Johnston Historic District

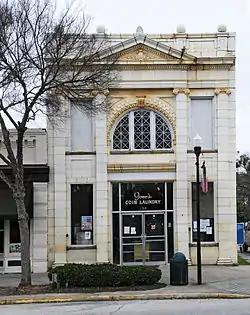
Bank of Johnston, Johnston Historic District, March 2012

Johnston Historic District is a national historic district in Johnston, Edgefield County, South Carolina. The district encompasses 127 contributing buildings, 16 contributing sites, 1 contributing structure, and 1 contributing object in the village of Johnston. The district includes commercial and residential properties from approximately 1880 to 1920. They are in a variety of popular architectural styles such as Italianate, Second Empire, Victorian, Queen Anne, and Neo-Classical. The district also includes three churches and the town's cemetery. The railroad, which passes through Johnston, was the primary cause for the creation of the town and continues to be a reminder of the town's early transportation history. Notable buildings include the Johnston Depot, Western Carolina Bank, H. W. Crouch Building, Bank of Johnston (now Jone's Coin Laundry), Crouch-Halford House, and Johnston First Baptist Church.